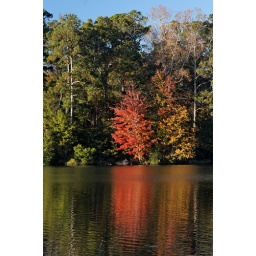
A tree pops against the green background along a lake at Callaway Gardens, GA.